The Colony (professional wrestling)

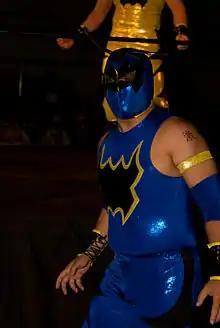
assailAnt, who joined The Colony in late 2012 and later became the second Worker Ant in 2014

In 2012, the Colony, along with several other top Chikara wrestlers, started feuding with the Gekido stable, focusing specifically on the masked trio of assailAnt, deviAnt and combatAnt, also known as the Swarm. For the 2012 King of Trios, Chikara's Director of Fun Wink Vavasseur mixed members of the Colony with members of the Swarm against their wishes, with Soldier Ant being forced to team with combatAnt and deviAnt as the Swarm, and Fire Ant and Green Ant being forced to team with assailAnt as the Colony. Following these changes, both teams were eliminated from the tournament in the first round on September 14, with the Colony losing to Team Sendai Girls (Dash Chisako, Meiko Satomura and Sendai Sachiko) and the Swarm to Jigsaw, Mike Quackenbush and Manami Toyota. The two mixed Colony and Swarm trios were also forced to remain together after the tournament. The Colony's involvement in the feud with Gekido culminated when Quackenbush injured combatAnt to the point of forcing him to retire, leaving the Swarm to consist of only deviAnt and Soldier Ant. Finally, on December 2 at Under the Hood, assailAnt transitioned into being a "tecnico" and became a full-fledged member of the Colony. The new Colony then departed together, leaving Soldier Ant alone at ringside.